Kensington, Brooklyn

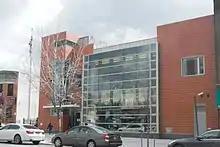
18th Avenue library

The New York City Subway's IND Culver Line runs along the western part of the neighborhood and stops underground at Fort Hamilton Parkway and at Church Avenue. The line rises above ground to an elevated structure to serve the Ditmas Avenue and 18th Avenue stations. In addition, Kensington is served by the local buses, as well as the express buses to Manhattan.